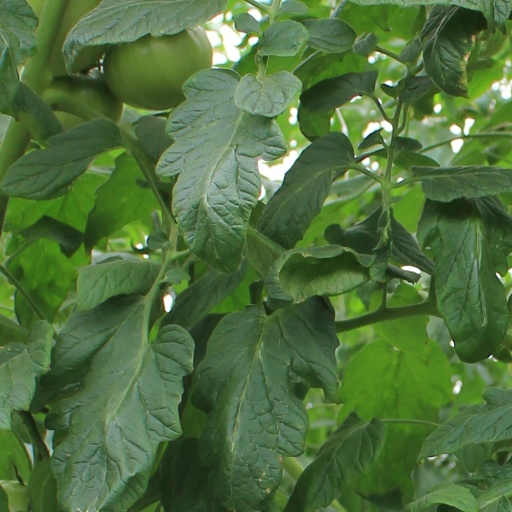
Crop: tomato